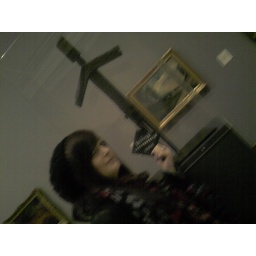
geena birmingham. me with the funny wooden man in the cabinet